Arabika Massif

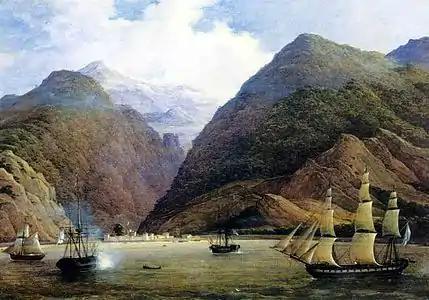
View from the Black Sea in the mid-19th century

Arabika Massif (Arabika) is a glacially eroded karst outcropping of the Gagra Range, Abkhazia, Georgia in the West Caucasus, by the city of Gagra. The highest elevation - mountain Arabika is .